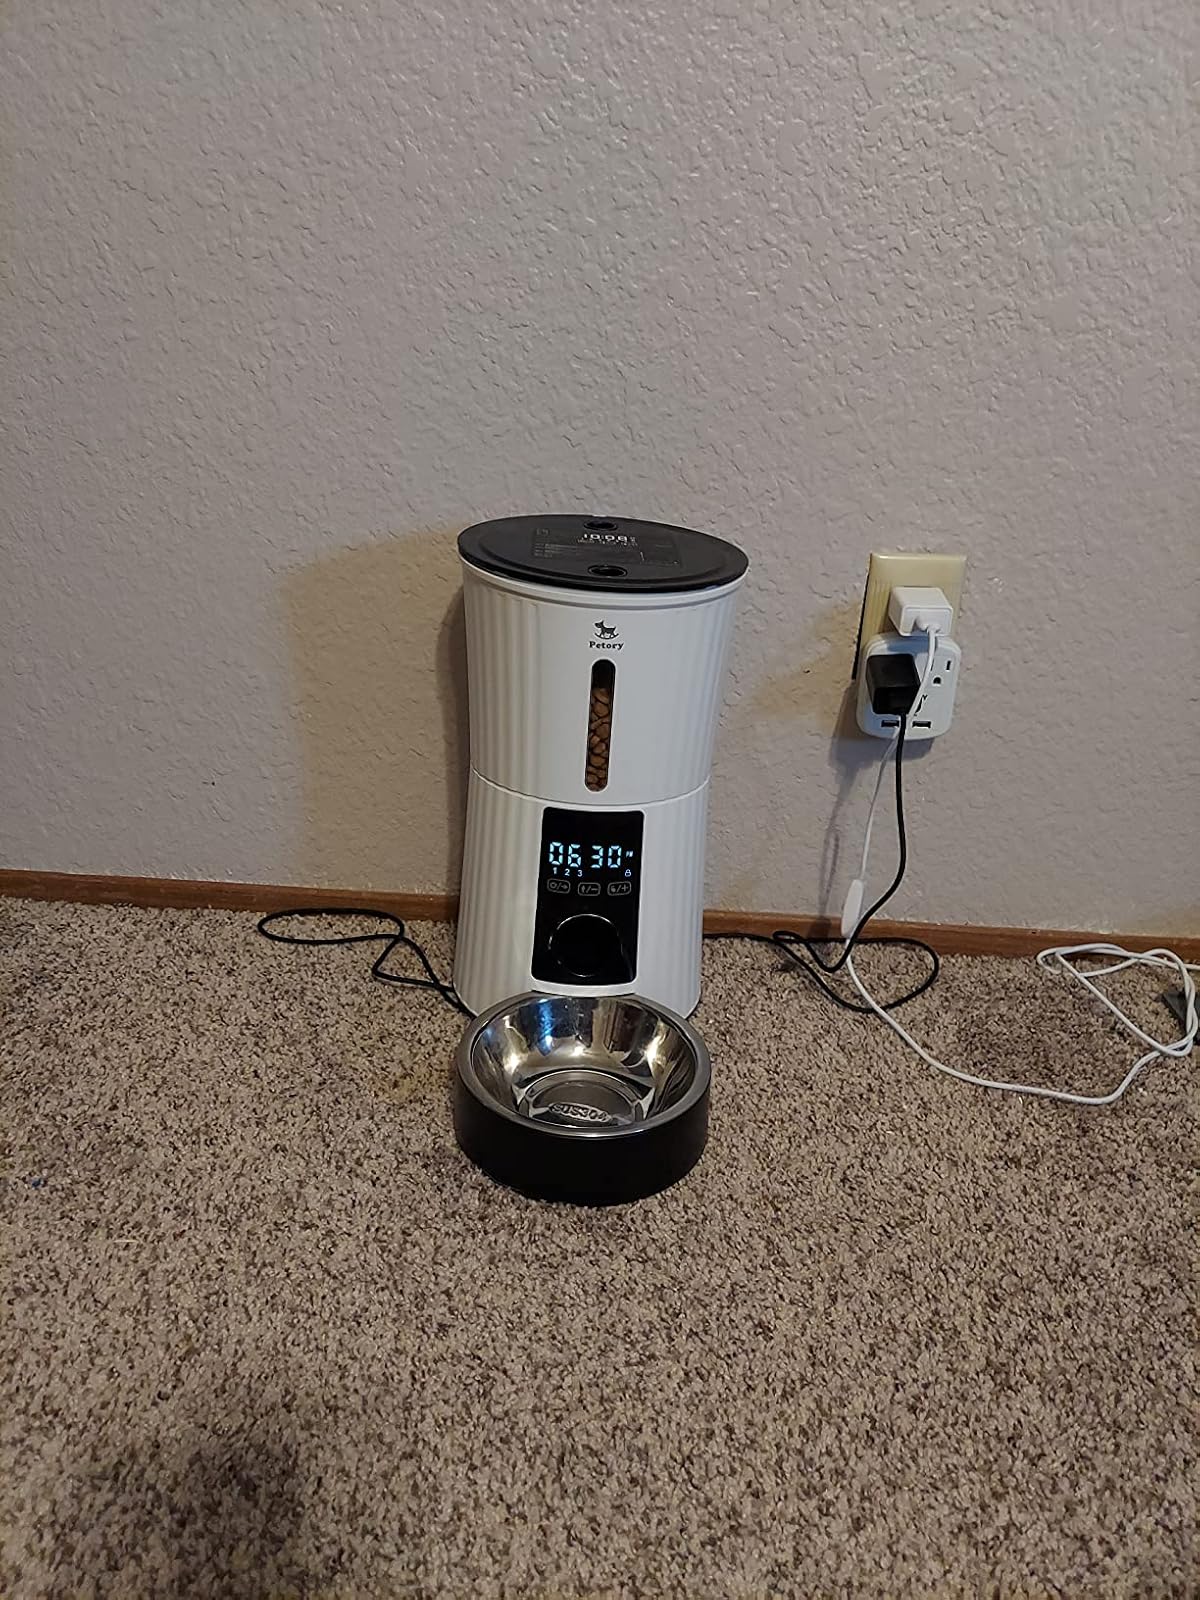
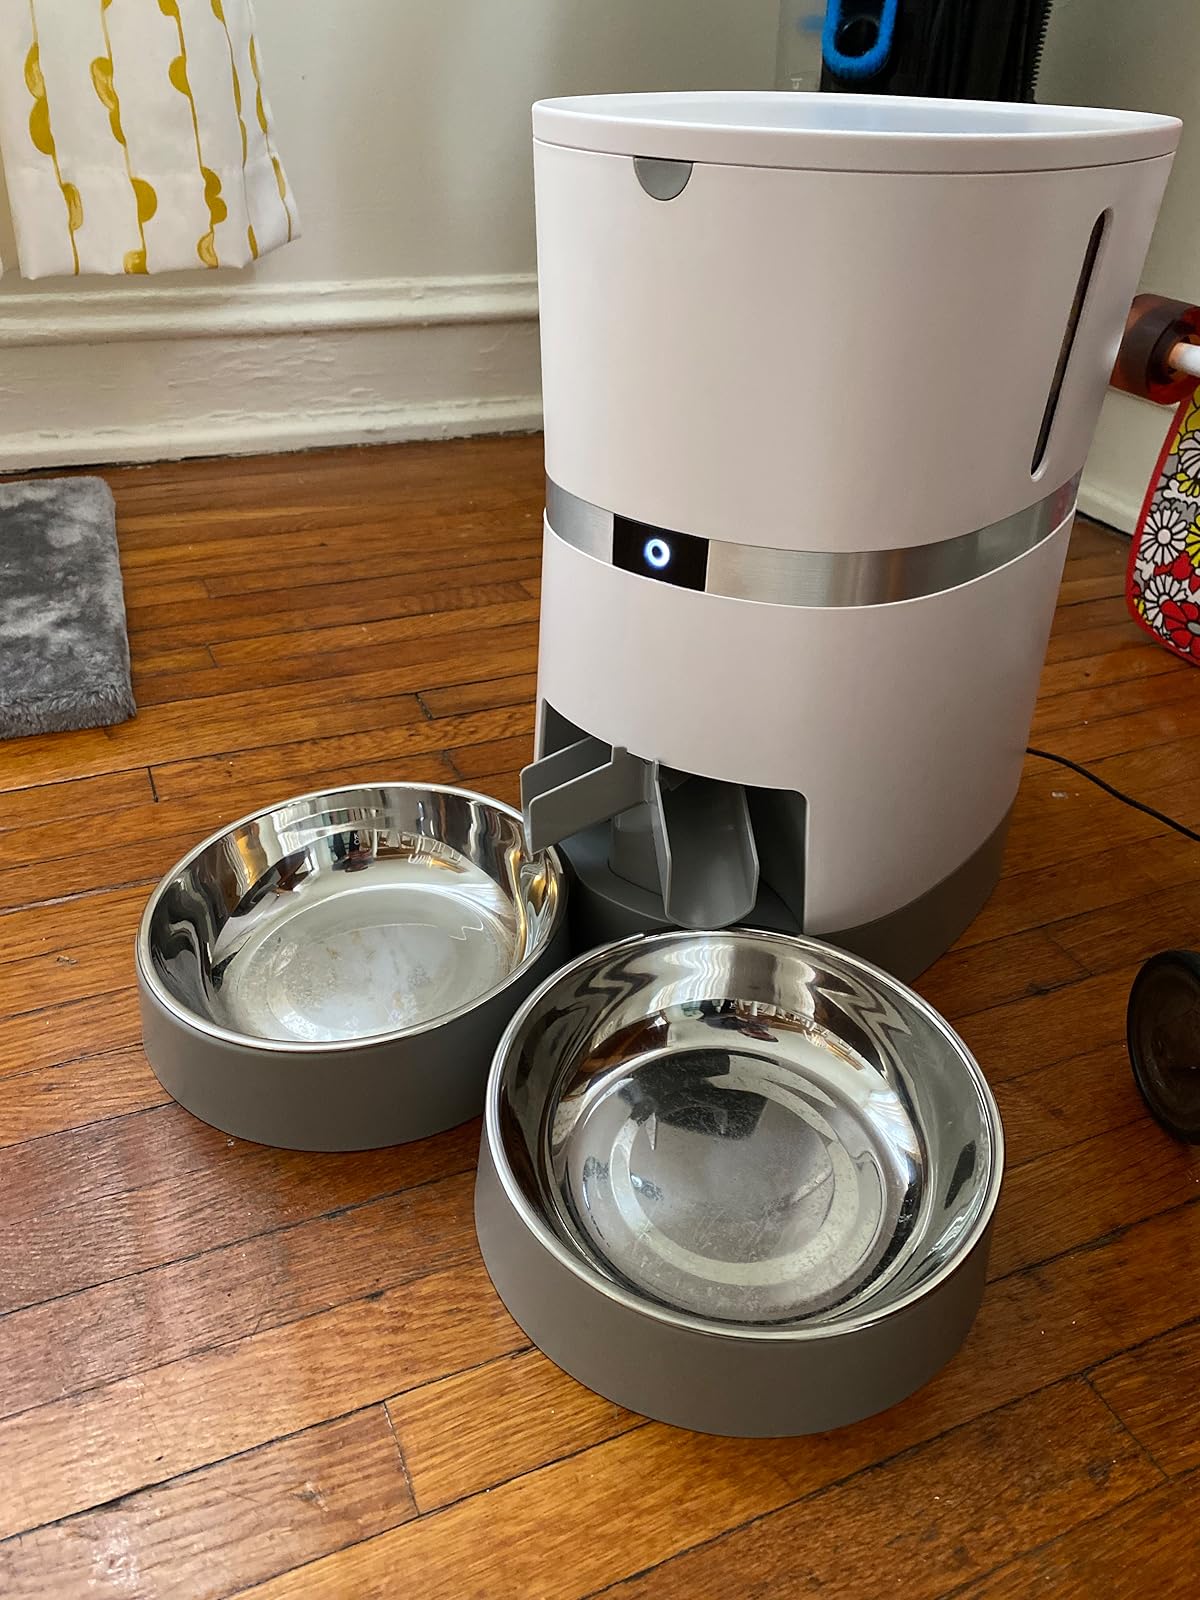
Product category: items_feeder
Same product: no